Thomas J. Walsh

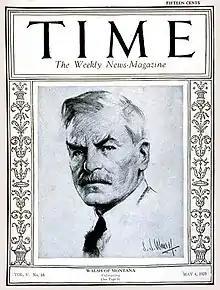
"Time" cover, 4 May 1925

In his re-election in 1924, he defeated Republican Frank Bird Linderman by a solid margin. In 1930, Walsh ran for re-election and defeated Albert J. Galen in a landslide.